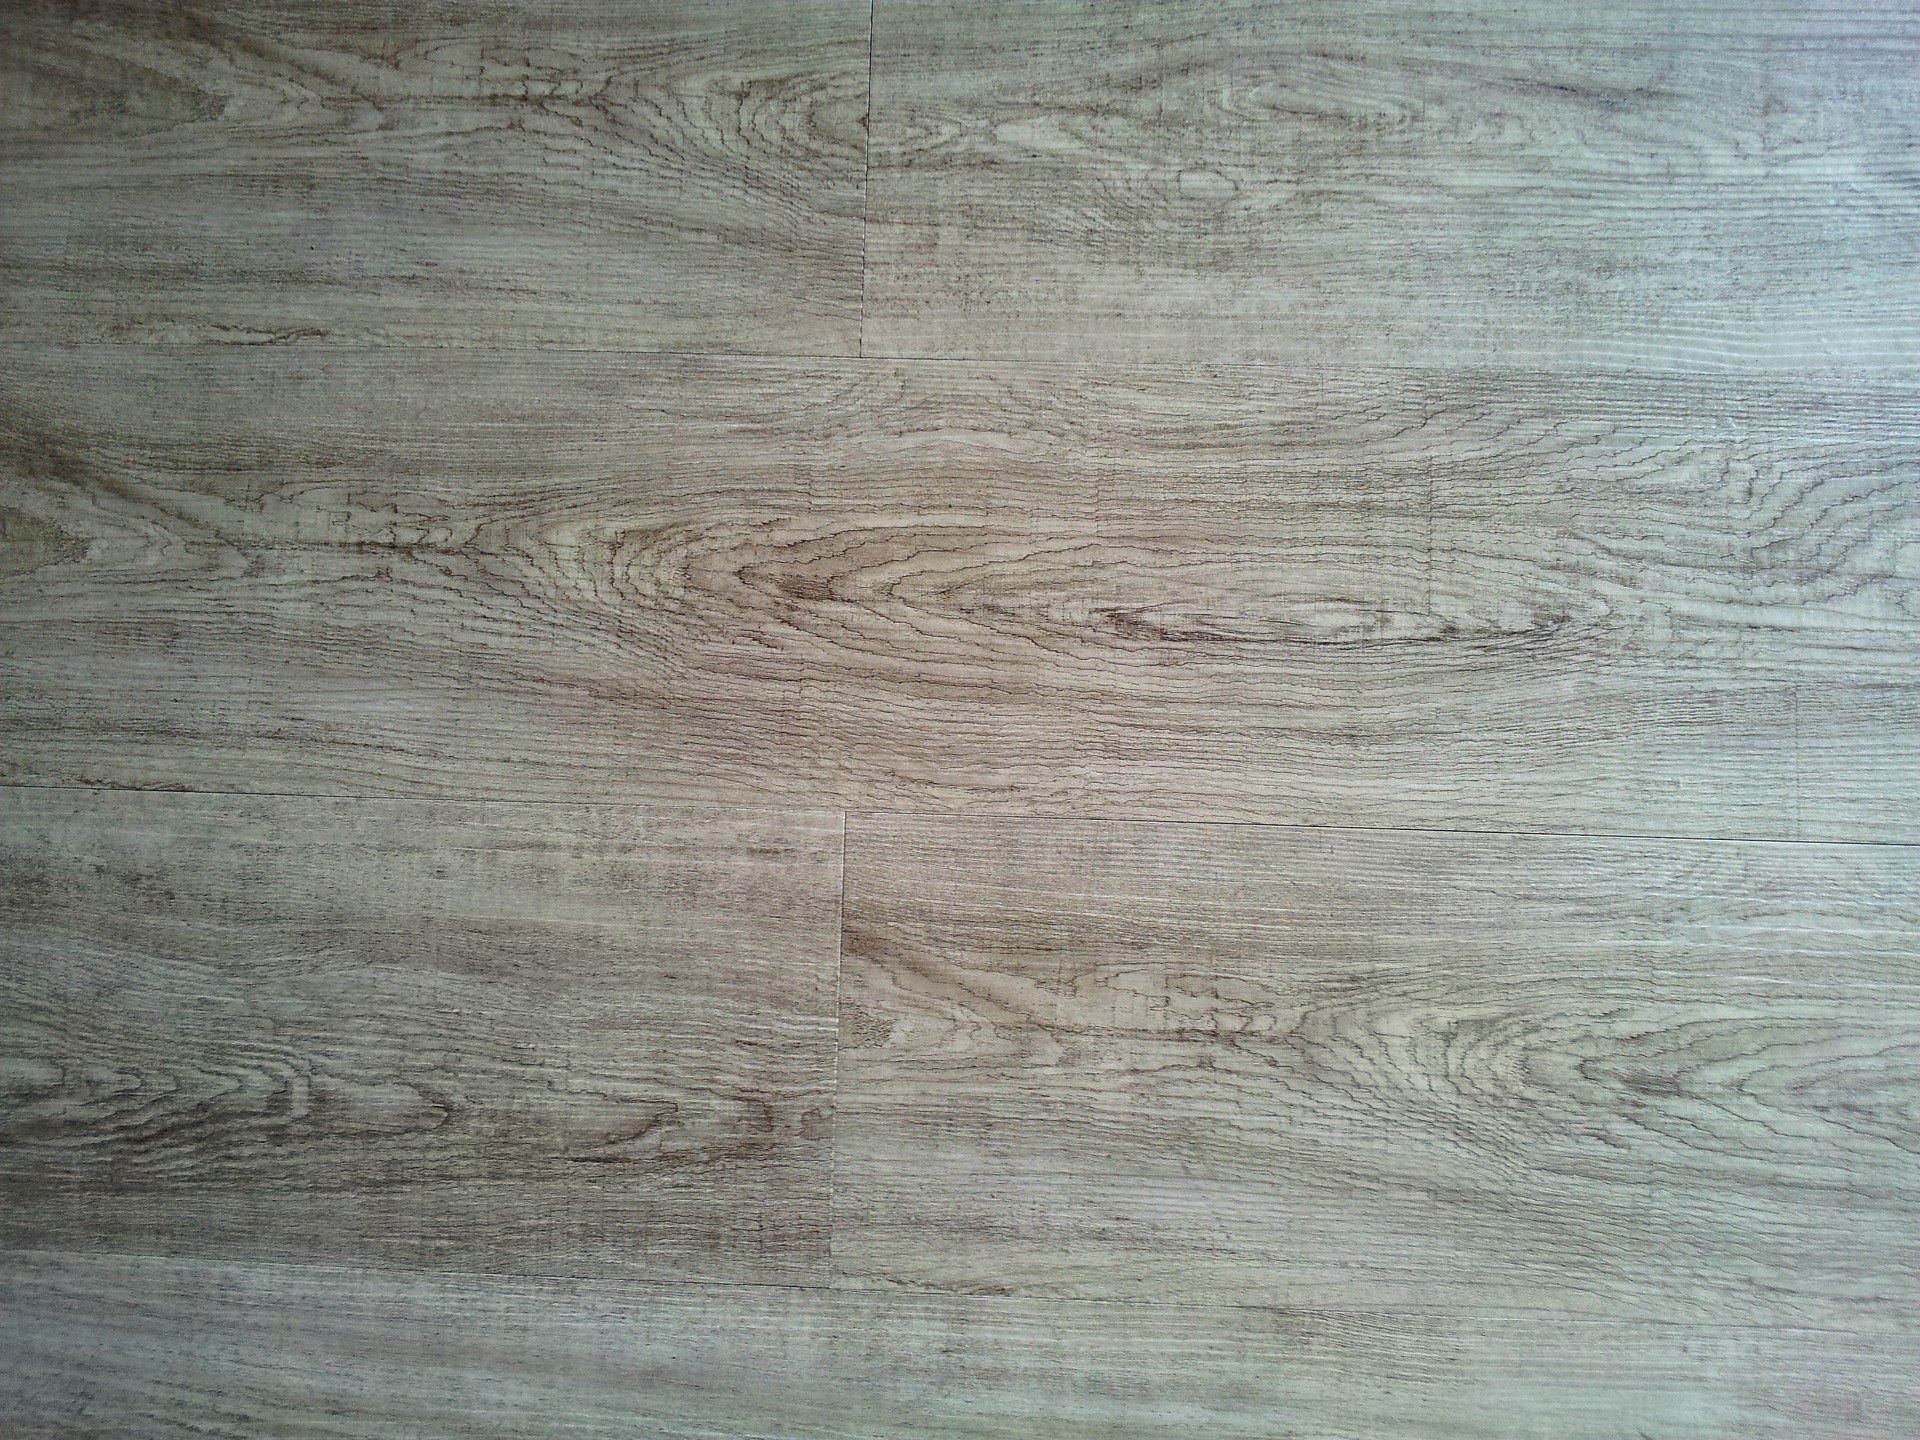
light, wood, floor, smooth, brown, furniture, plain, trees, woods, structures, colors, hardwood, single, carpentry, wooden, trunks, flat, timber, patterns, textures, backgrounds, woody, solid, designs, flooring, plywood, wood flooring, surfaces, laminate flooring, wood stain, abstracts